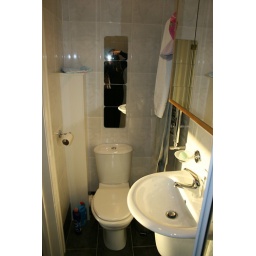
Our tiny bathroom that's attached to our bedroom...that's me you can see in the mirror standing in the shower